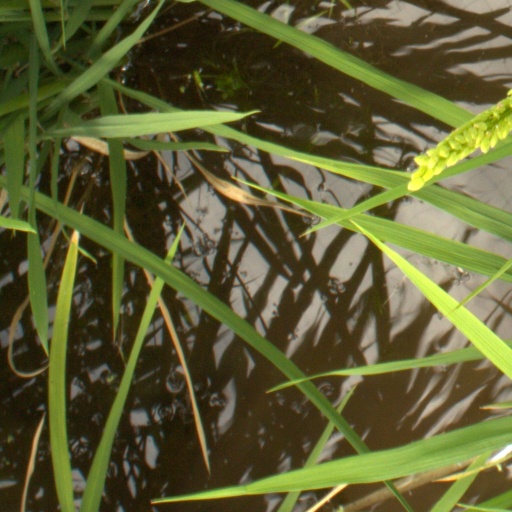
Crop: rice